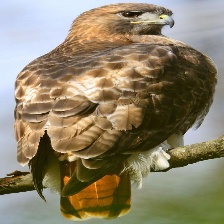
Species: RED TAILED HAWK
Scientific name: BUTEO JAMAICENSIS